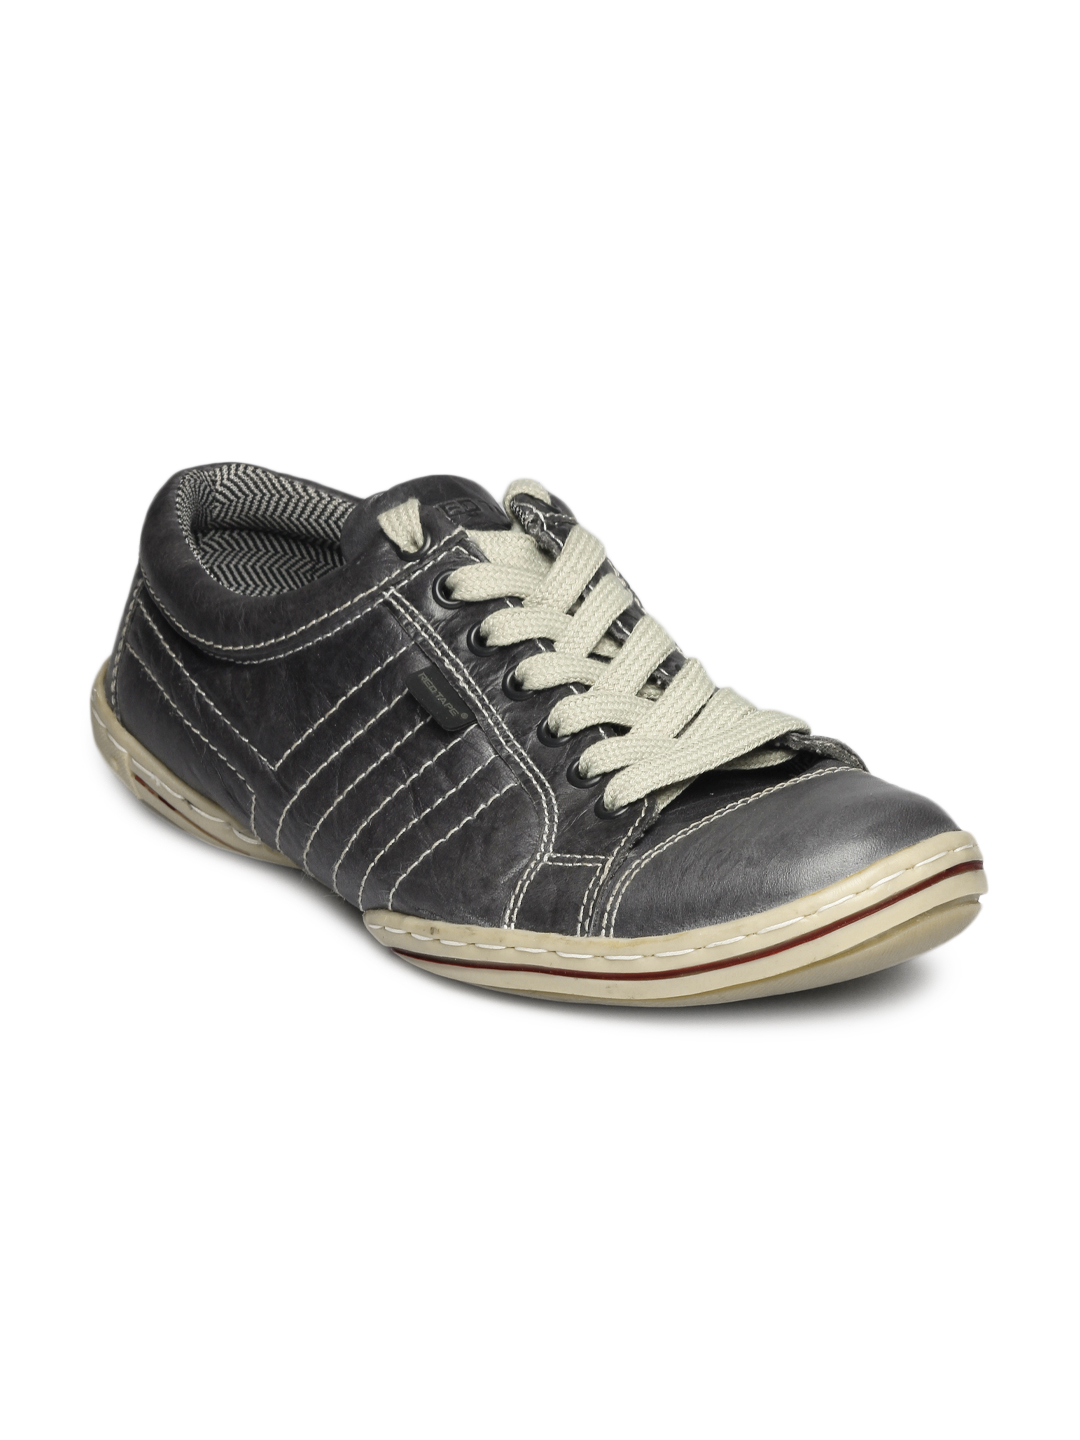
Red Tape Men Grey Shoes
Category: Footwear / Shoes / Casual Shoes
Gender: Men
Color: Grey
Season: Winter 2018
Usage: Casual